History of the New York City Subway

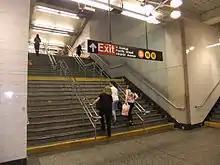
Atlantic Avenue – Barclays Center transfer

Ironically, the Program for Action forced the closure of a large number of subway lines. The Bronx remnant of the IRT Third Avenue Line closed in 1973, to be provisionally replaced by a new subway under the Metro-North Railroad tracks on Park Avenue, one block to the west. The single-tracked Culver Shuttle between Ditmas Avenue and Ninth Avenue, once a three-tracked line, closed on May 11, 1975. On August 27, 1976, the service was truncated from Church Avenue to Smith–Ninth Streets, while service was discontinued on the K and EE routes. On December 15, 1976, GG service at the other terminal was shortened to Queens Plaza. The BMT Jamaica Line was truncated from 168th Street to 121st Street between September 11, 1977, and the early 1980s, replaced by the BMT Archer Avenue Line in 1988.